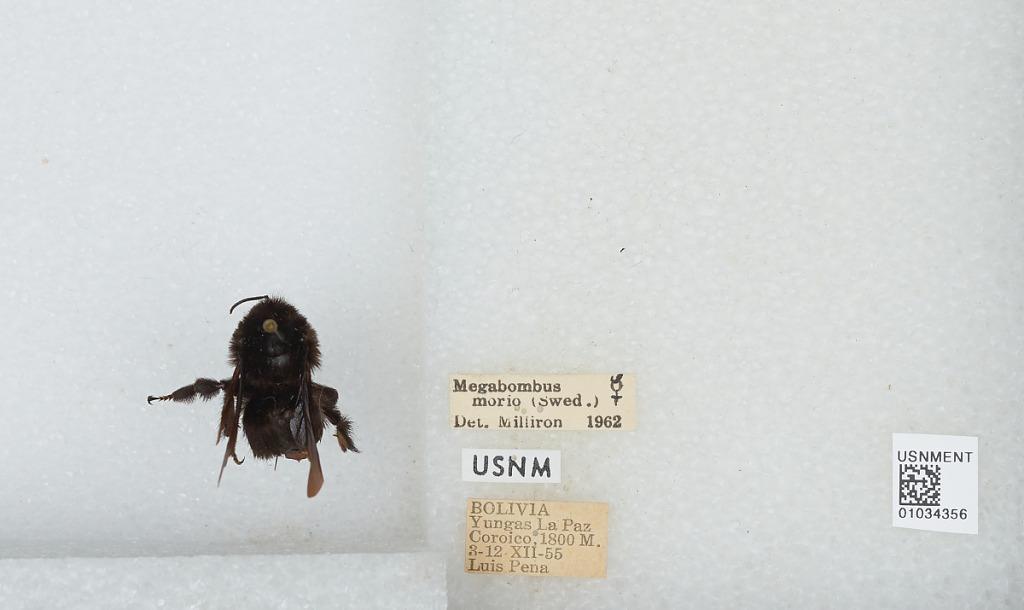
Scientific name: Bombus (Fervidobombus) morio (Swederus)
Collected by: L. Pena
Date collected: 1955-12-3
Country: Bolivia
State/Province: La Paz
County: Yungas
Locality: Coroico
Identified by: Milliron